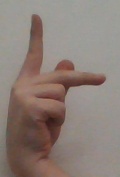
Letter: dha